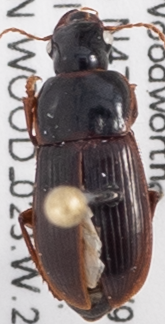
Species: Harpalus somnulentus
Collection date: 2018-07-24
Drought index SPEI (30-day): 0.24
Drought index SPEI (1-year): -0.17
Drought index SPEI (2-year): -0.39